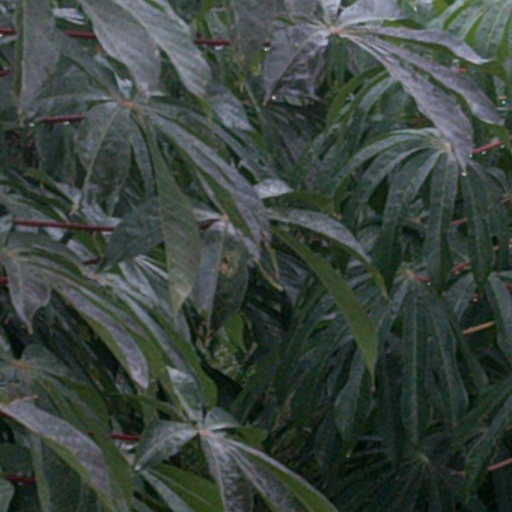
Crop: cassava